Muriel Jones

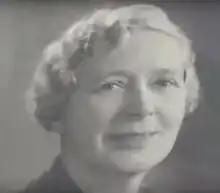

She was born in Newport, Wales and attended the University of Cape Town. In Cape Town, she became a member of the National Council of Women of South Africa and was elected Life Vice President in 1963. She danced with the University of Cape Town (UCT) Ballet, with whom she took a tour to Rhodesia in 1956.